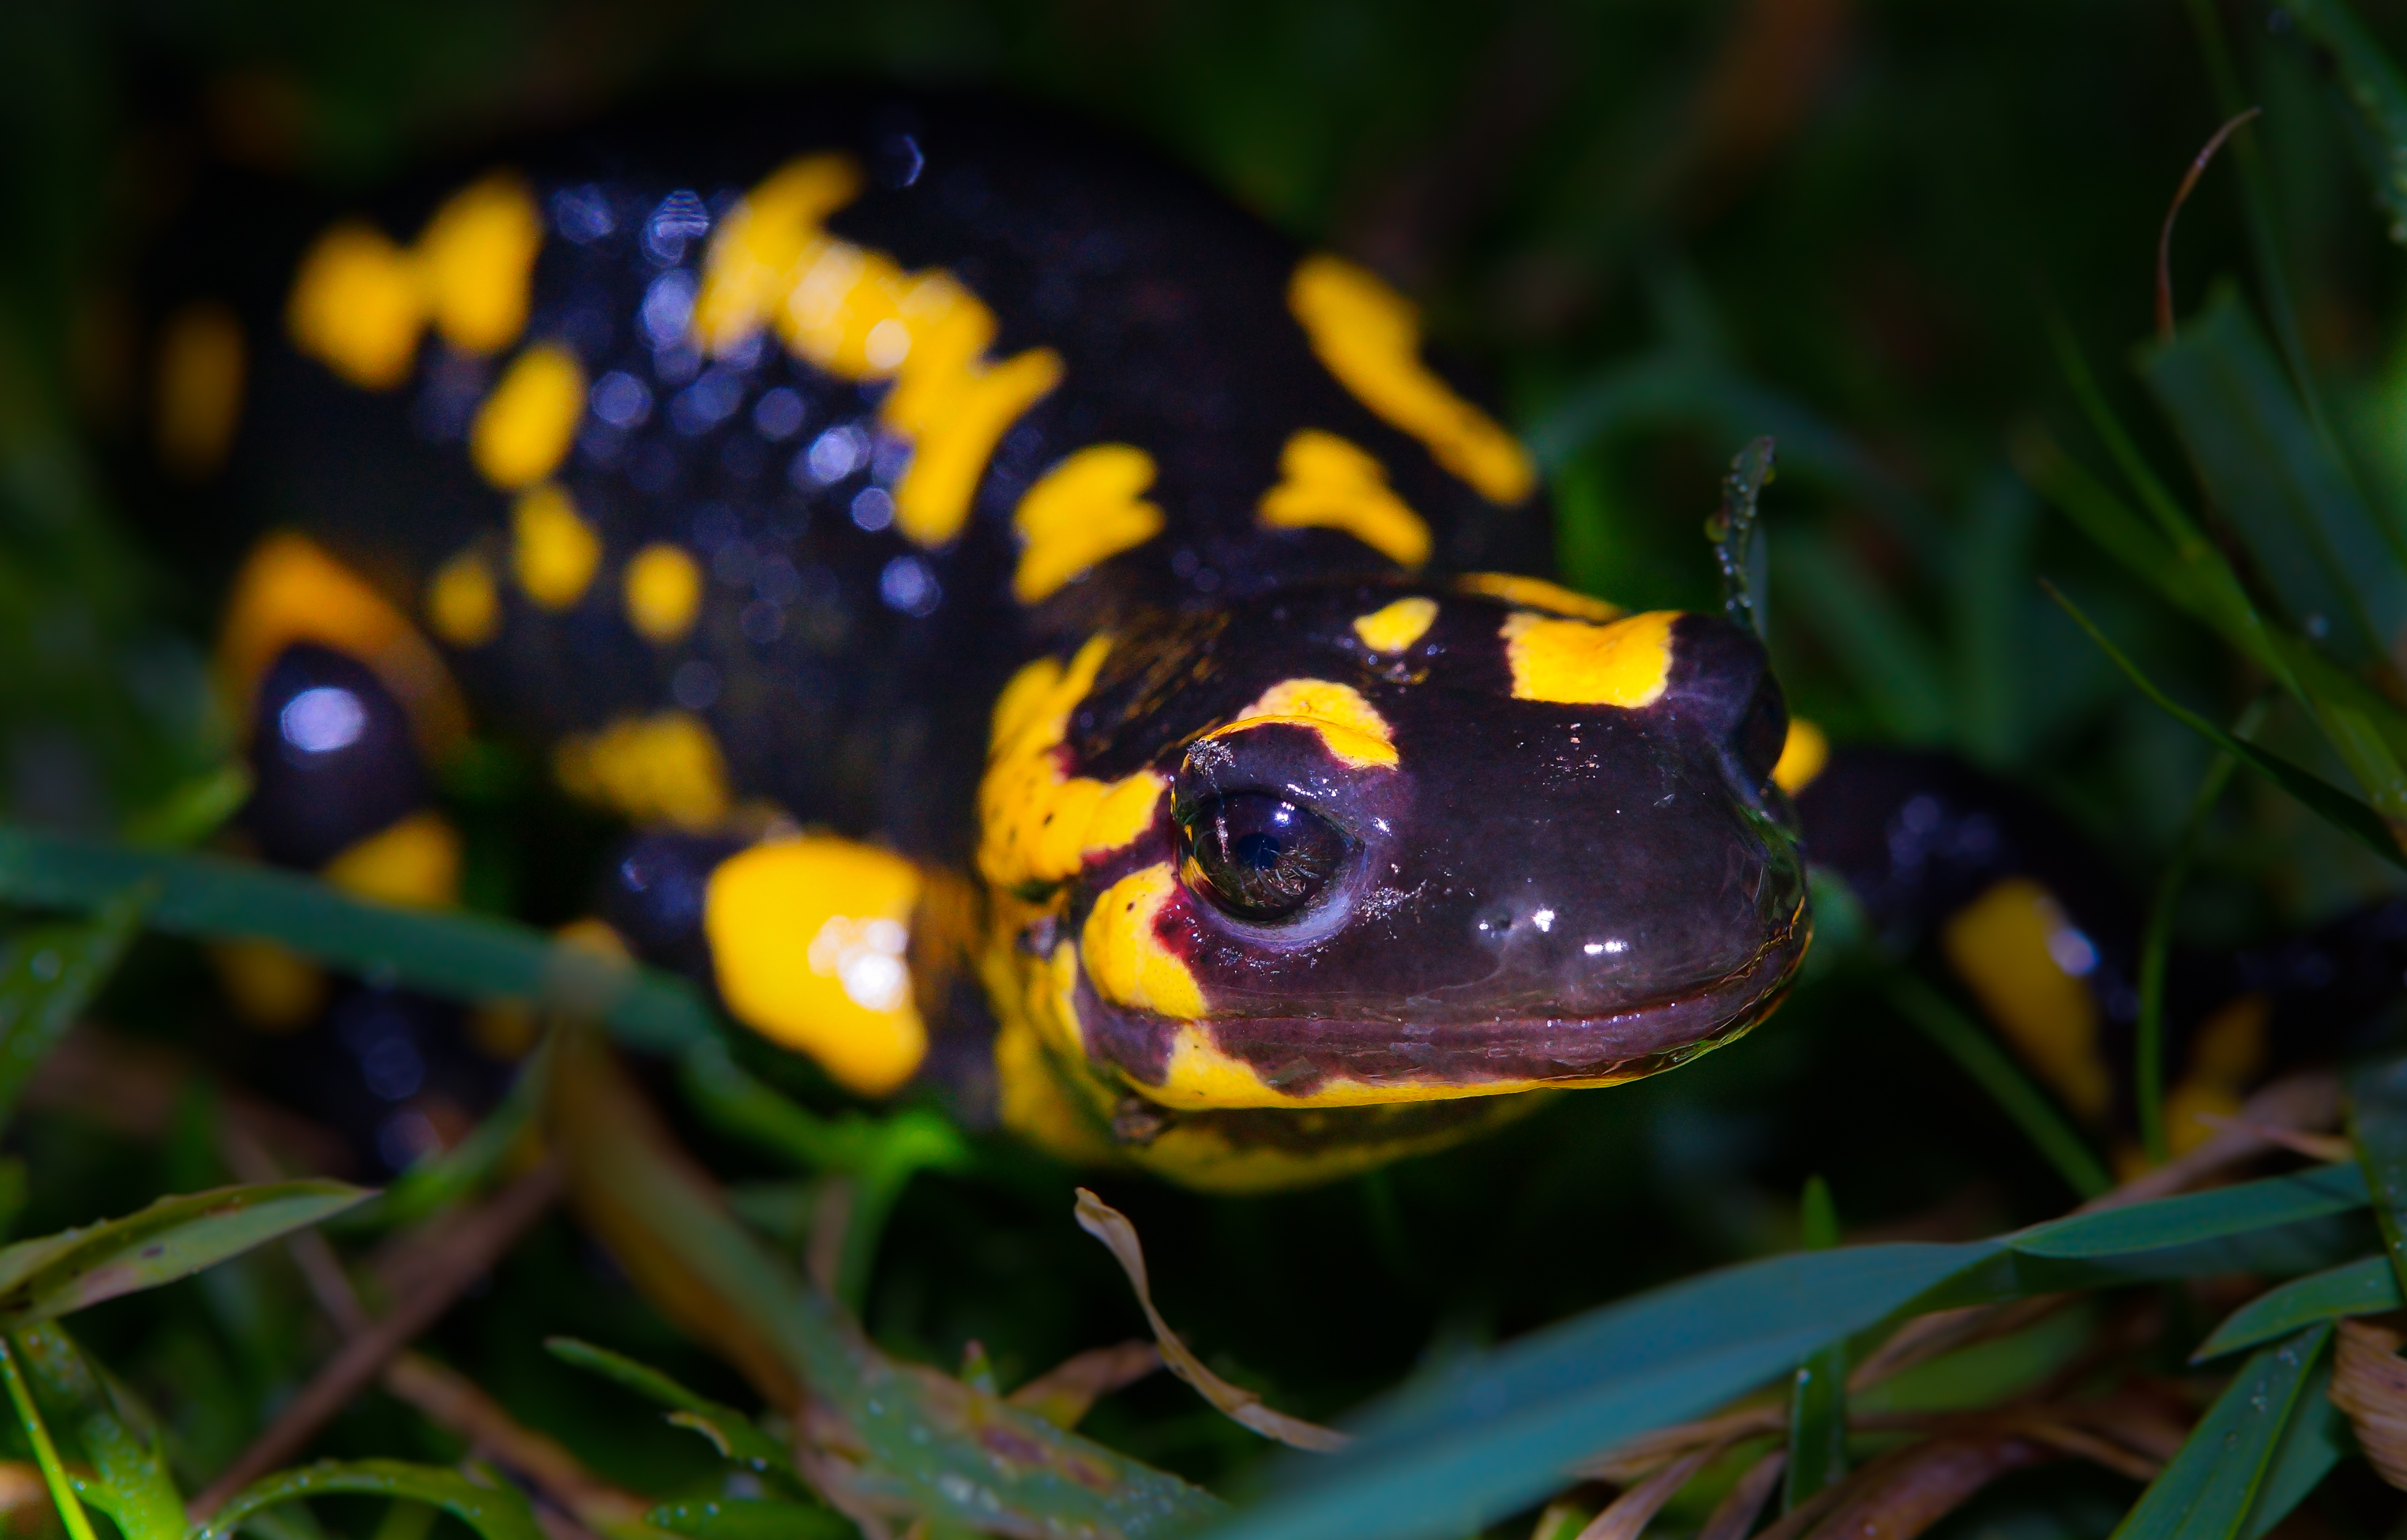
nature, flower, photo, wildlife, green, macro, biology, frog, amphibian, fauna, tree frog, close up, animals, vertebrate, naturaleza, 60mm, a77, g, ggl1, gaby1, xovesphoto, animales, sonya77, tamron60mm, gphoto, xelodegalicia, salamandra, pinchorra, macro photography, gabrielcoru a, salamandridae, european fire salamander